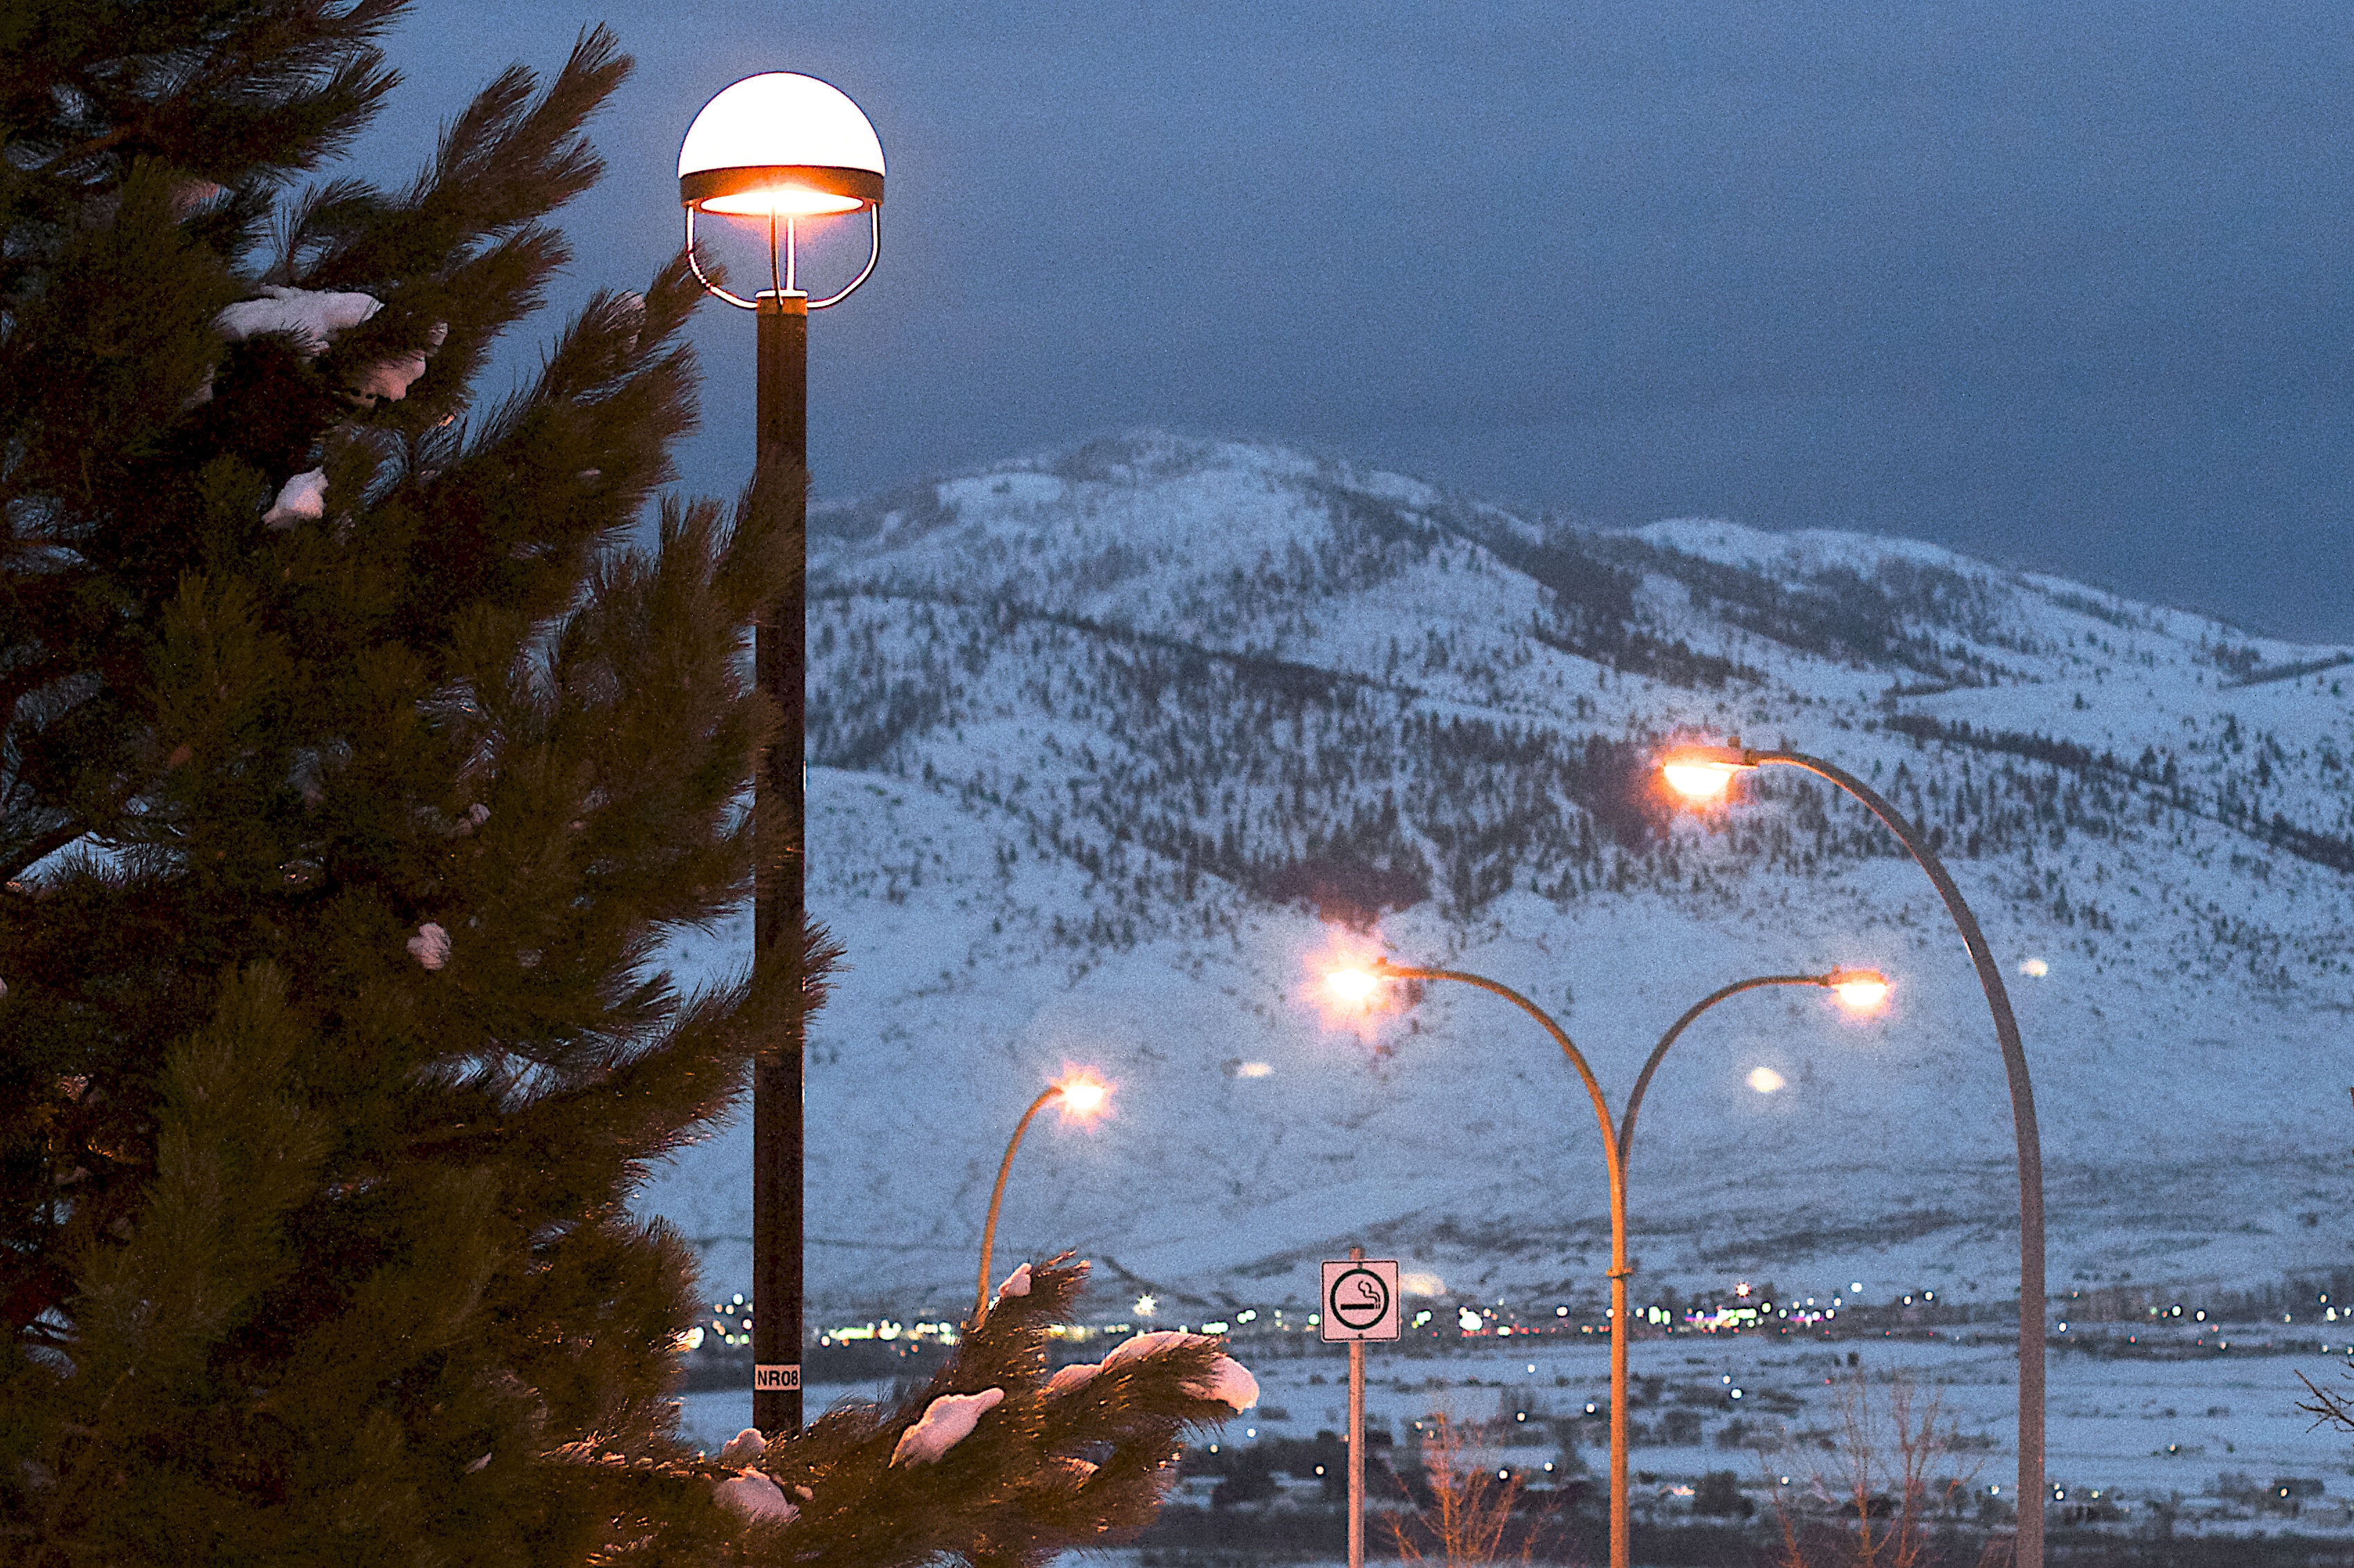
snow, winter, evening, weather, street light, lighting, atmosphere of earth